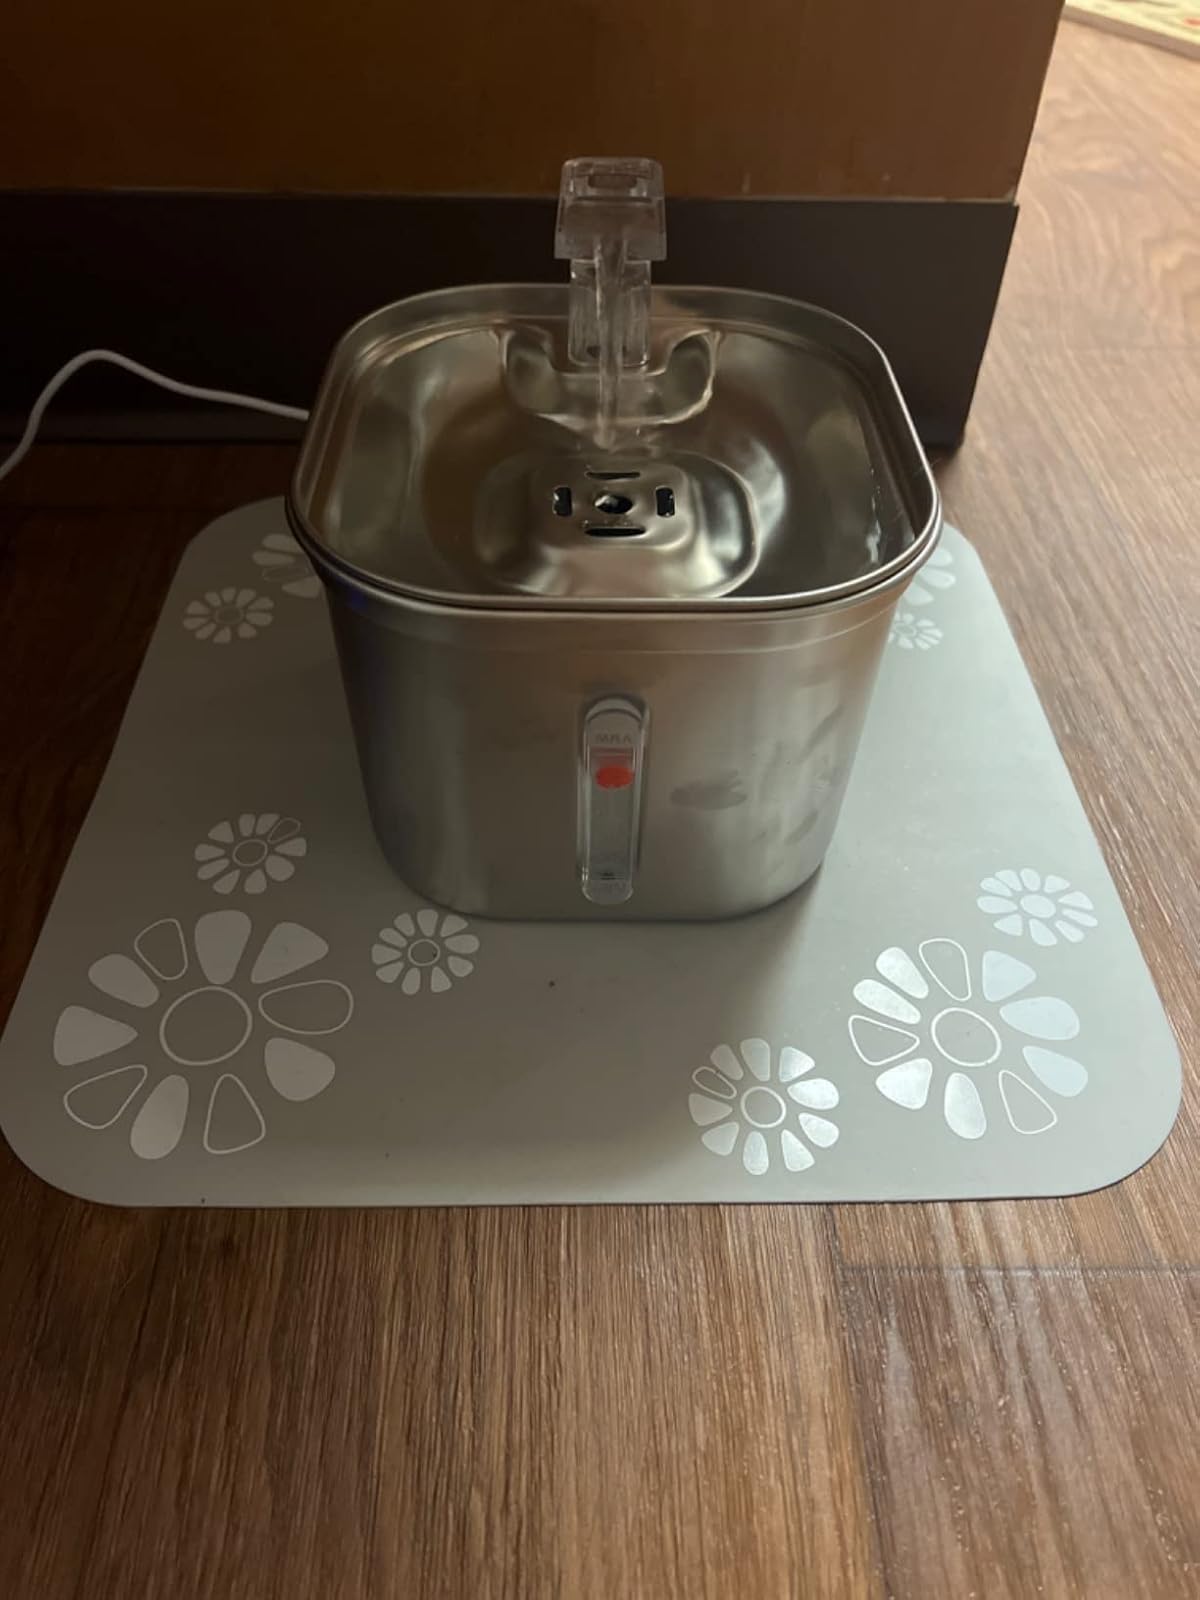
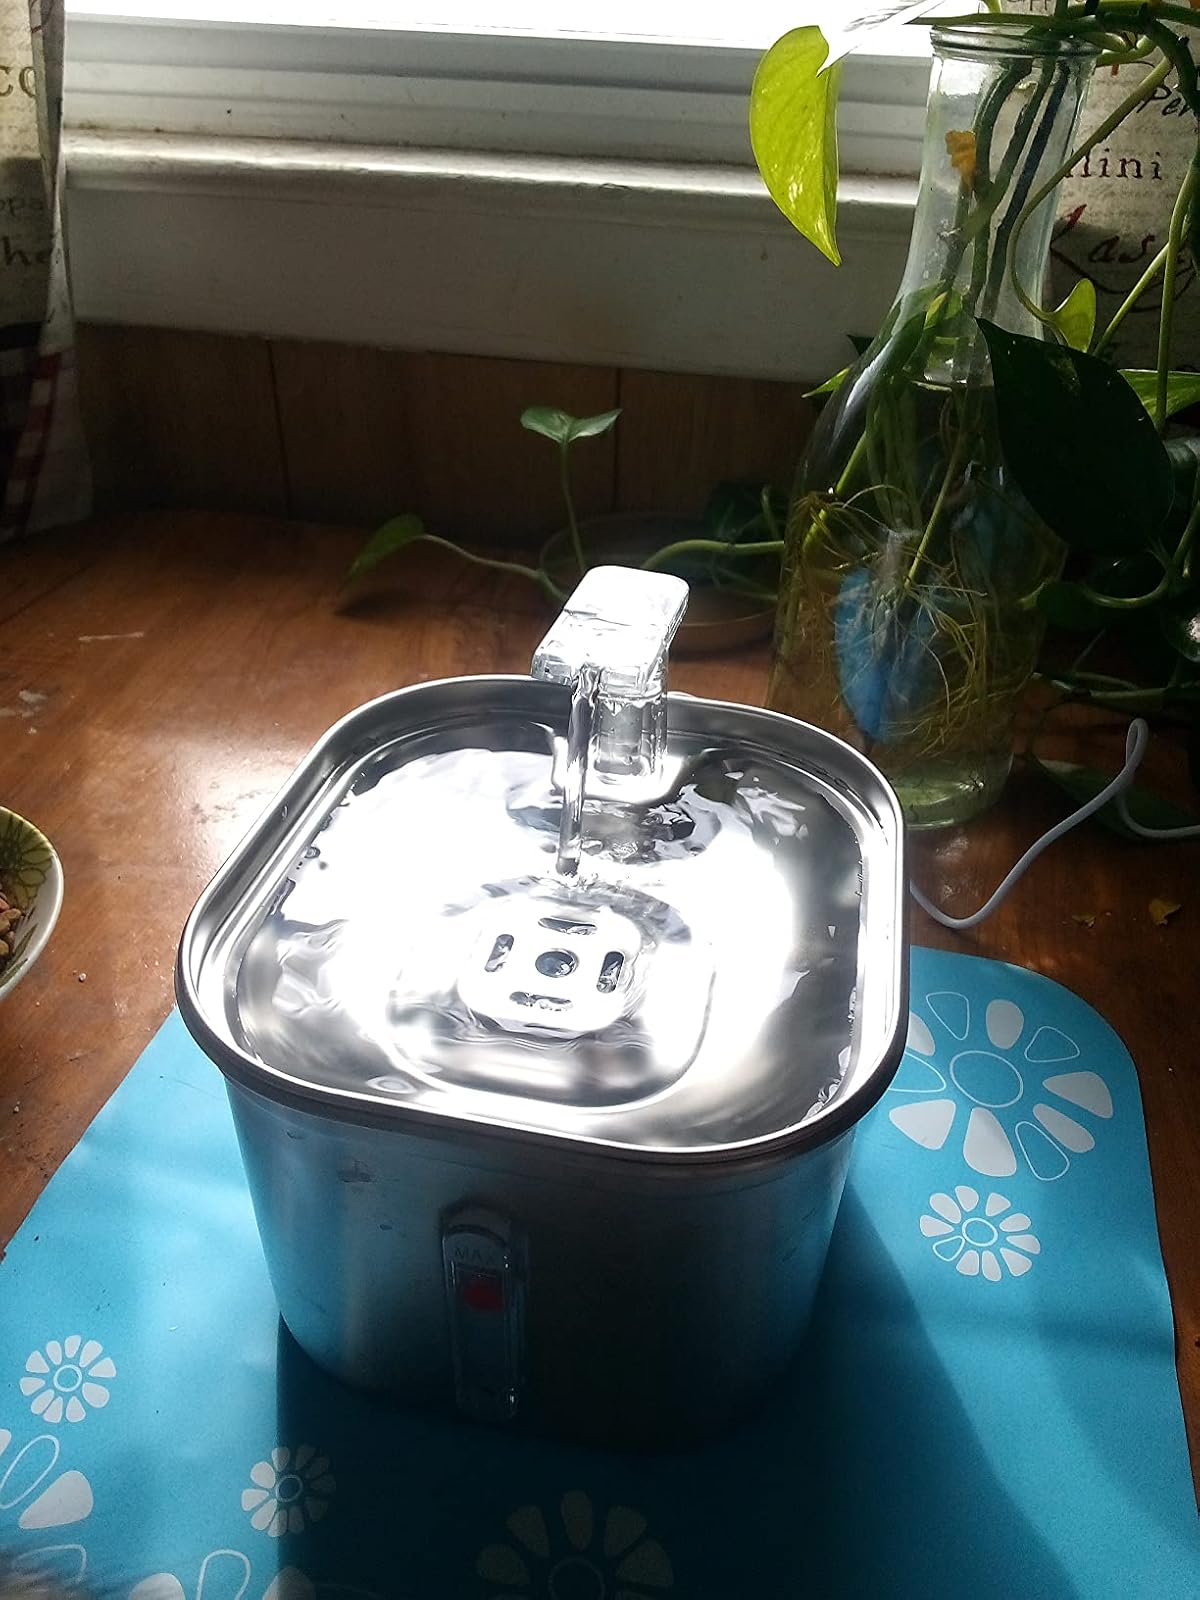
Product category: items_bowl
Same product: yes